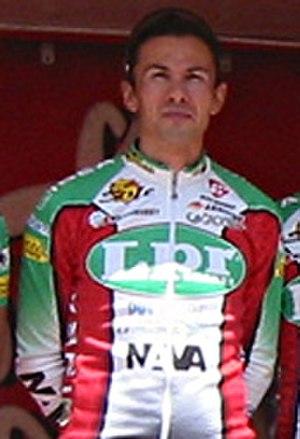
Pavel Tonkov est un ancien coureur cycliste russe. Il est né le 9 février 1969 à Ijevsk. Après de brillants débuts en amateur pour les couleurs de l'Union soviétique, il passe professionnel en 1992 dans l'équipe Lampre. Très bon grimpeur, mais aussi bon rouleur, il fut avant tout un spécialiste des courses à étapes.